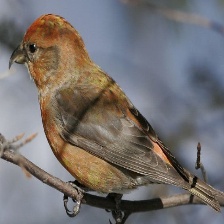
Species: RED CROSSBILL
Scientific name: LOXIA CURVIROSTRA